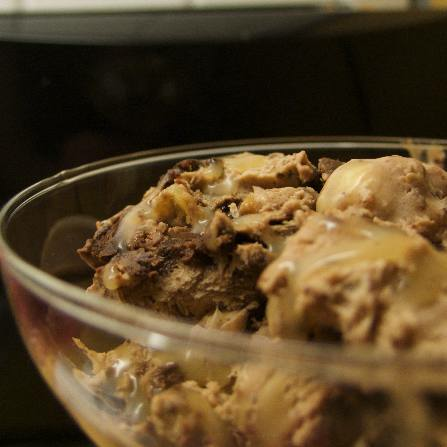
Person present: No